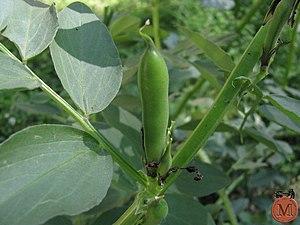
Vicia faba est une espèce de plantes dicotylédones de la famille des Fabaceae, sous-famille des Faboideae, originaire d'Eurasie et du bassin méditerranéen. C'est une plante herbacée annuelle cultivée depuis plusieurs millénaires pour ses graines riches en protéines et en amidon, destinées tant à la consommation humaine qu'à l'alimentation animale. C'est une espèce diploïde, inconnue à l'état naturel et dont l'ancêtre sauvage n'a pas pu être identifié. On en connaît de nombreux types morphologiques classés en différentes sous-espèces ou variétés, appelées « fèves » et « féveroles ». Les fruits sont des gousses contenant des graines de taille variable, plus grande pour les fèves, et plus petite pour les fèveroles. Ces graines contiennent néanmoins des facteurs antinutritionels dont certains peuvent être dangereux pour les personnes prédisposées.